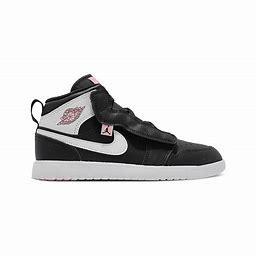
Brand: Jordan
Model: 1 Alt